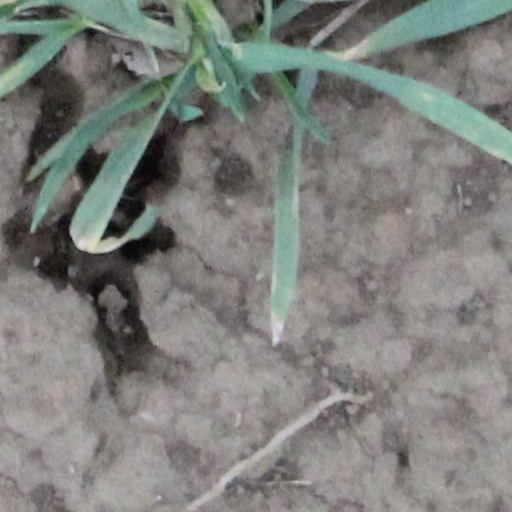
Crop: wheat